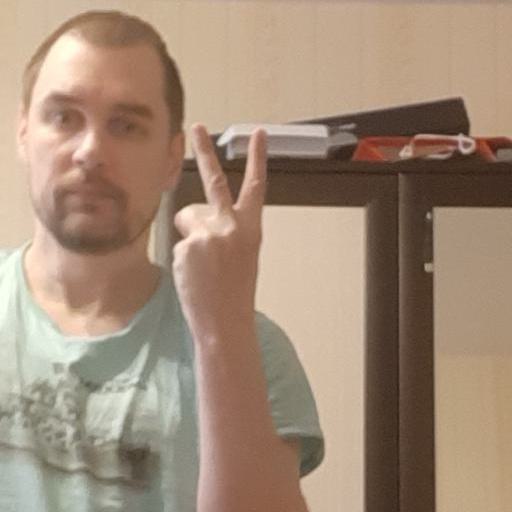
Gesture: peace_inverted